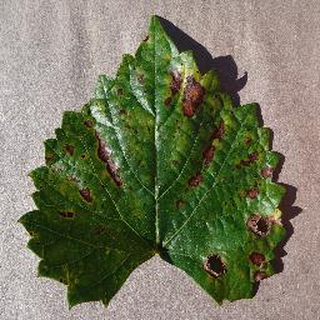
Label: grape_esca_black_measles